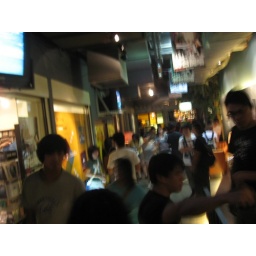
the wall in taipei. the girl behind the counter was totally bumping coke off her hand right as i walked in